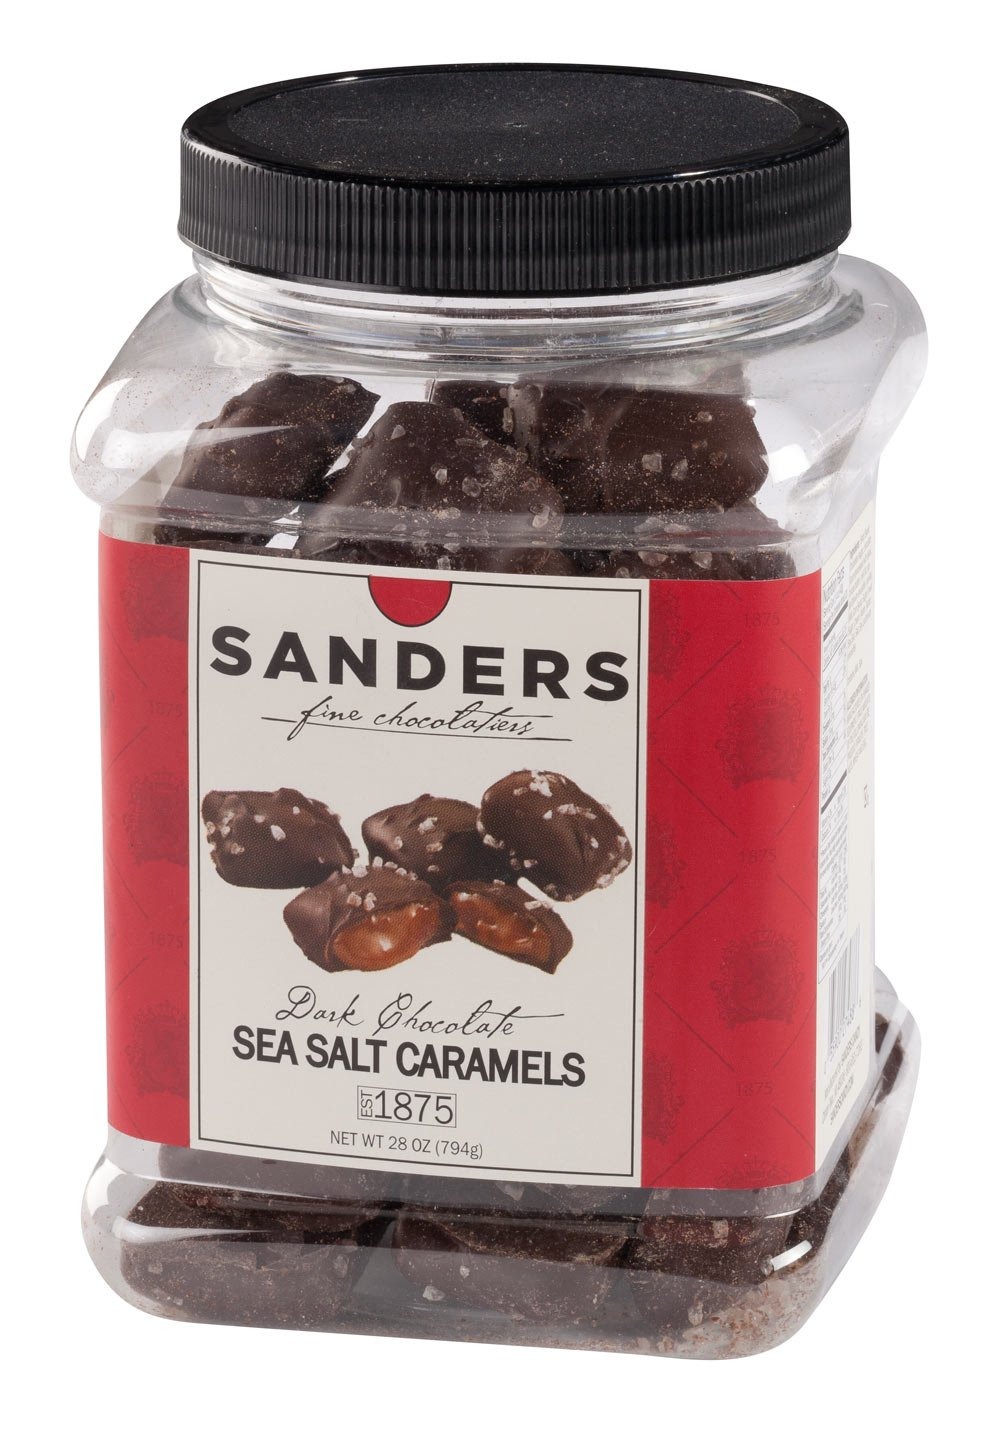
Item Name: Miles Kimball Dark Chocolate Sea Salt Caramels - 28 oz.
Value: 28.0
Unit: Ounce

Price: 19